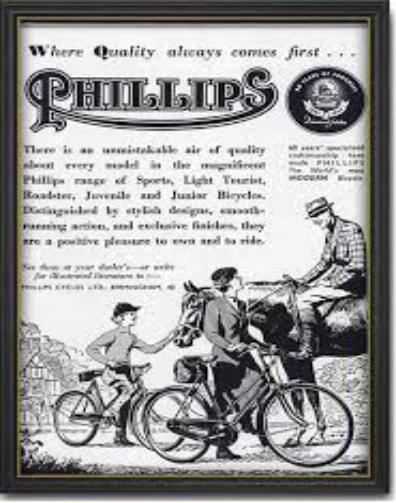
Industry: Transportation